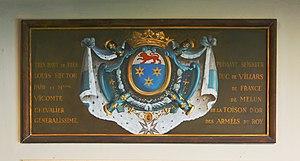
Claude-Louis-Hector de Villars est un militaire et diplomate français, né le 8 mai 1653 à Moulins et mort le 17 juin 1734 à Turin. Maréchal de France, duc et pair de France, il est élevé en 1733 à la dignité exceptionnelle de maréchal général des camps et armées du roi.